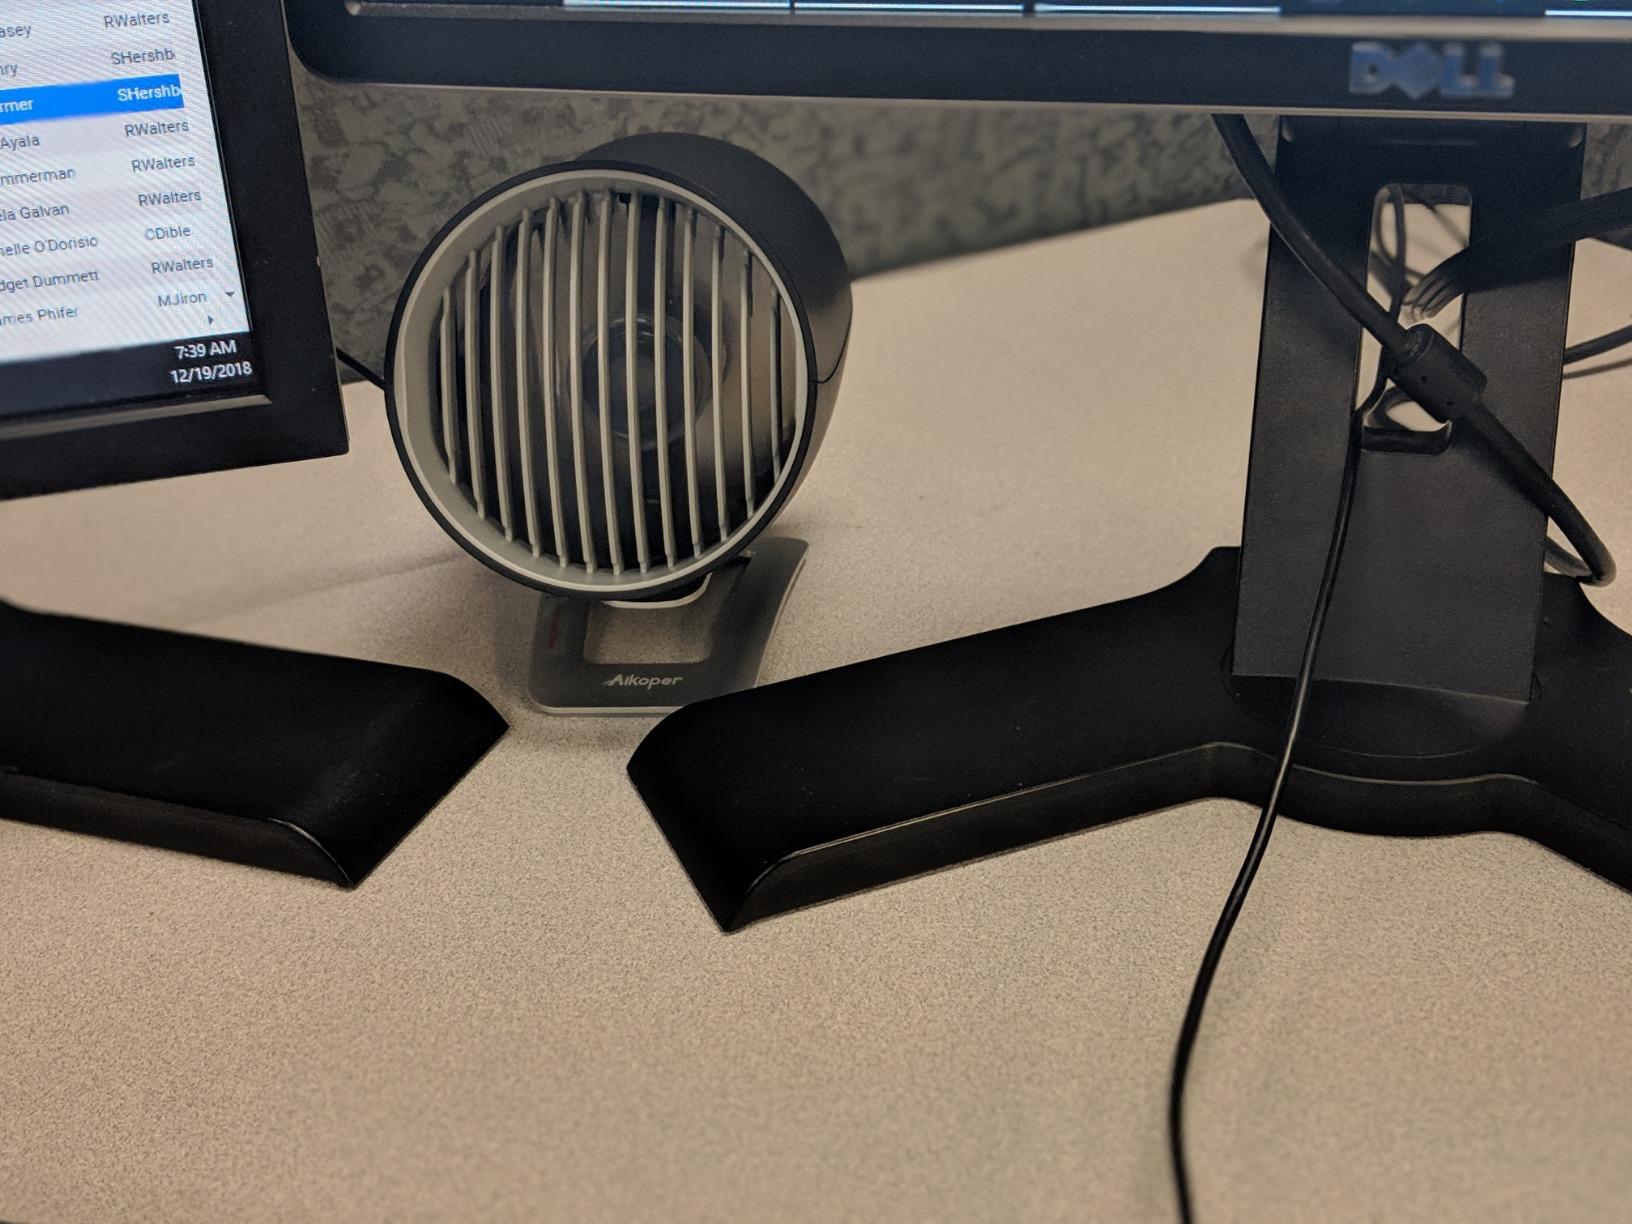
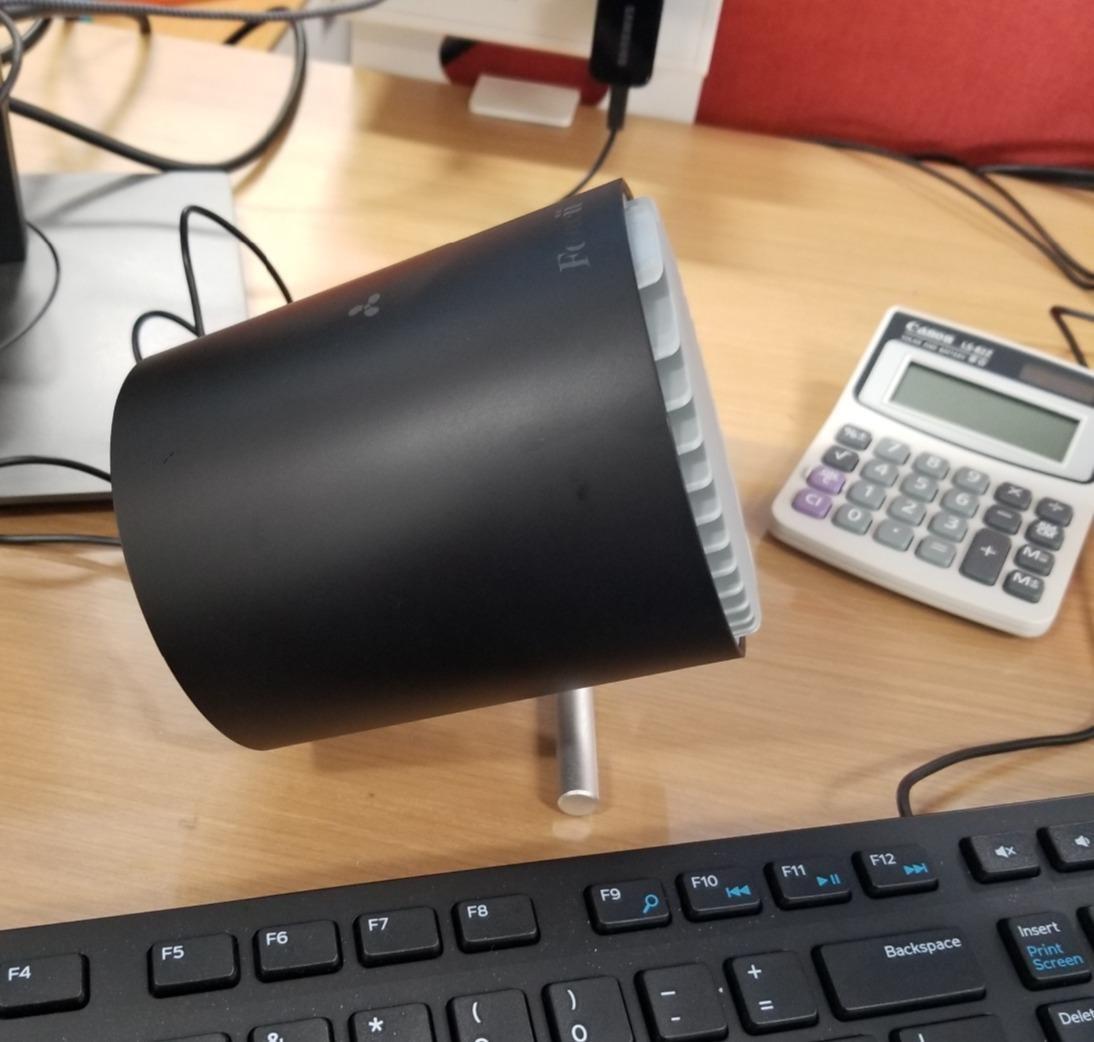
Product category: fan
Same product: no